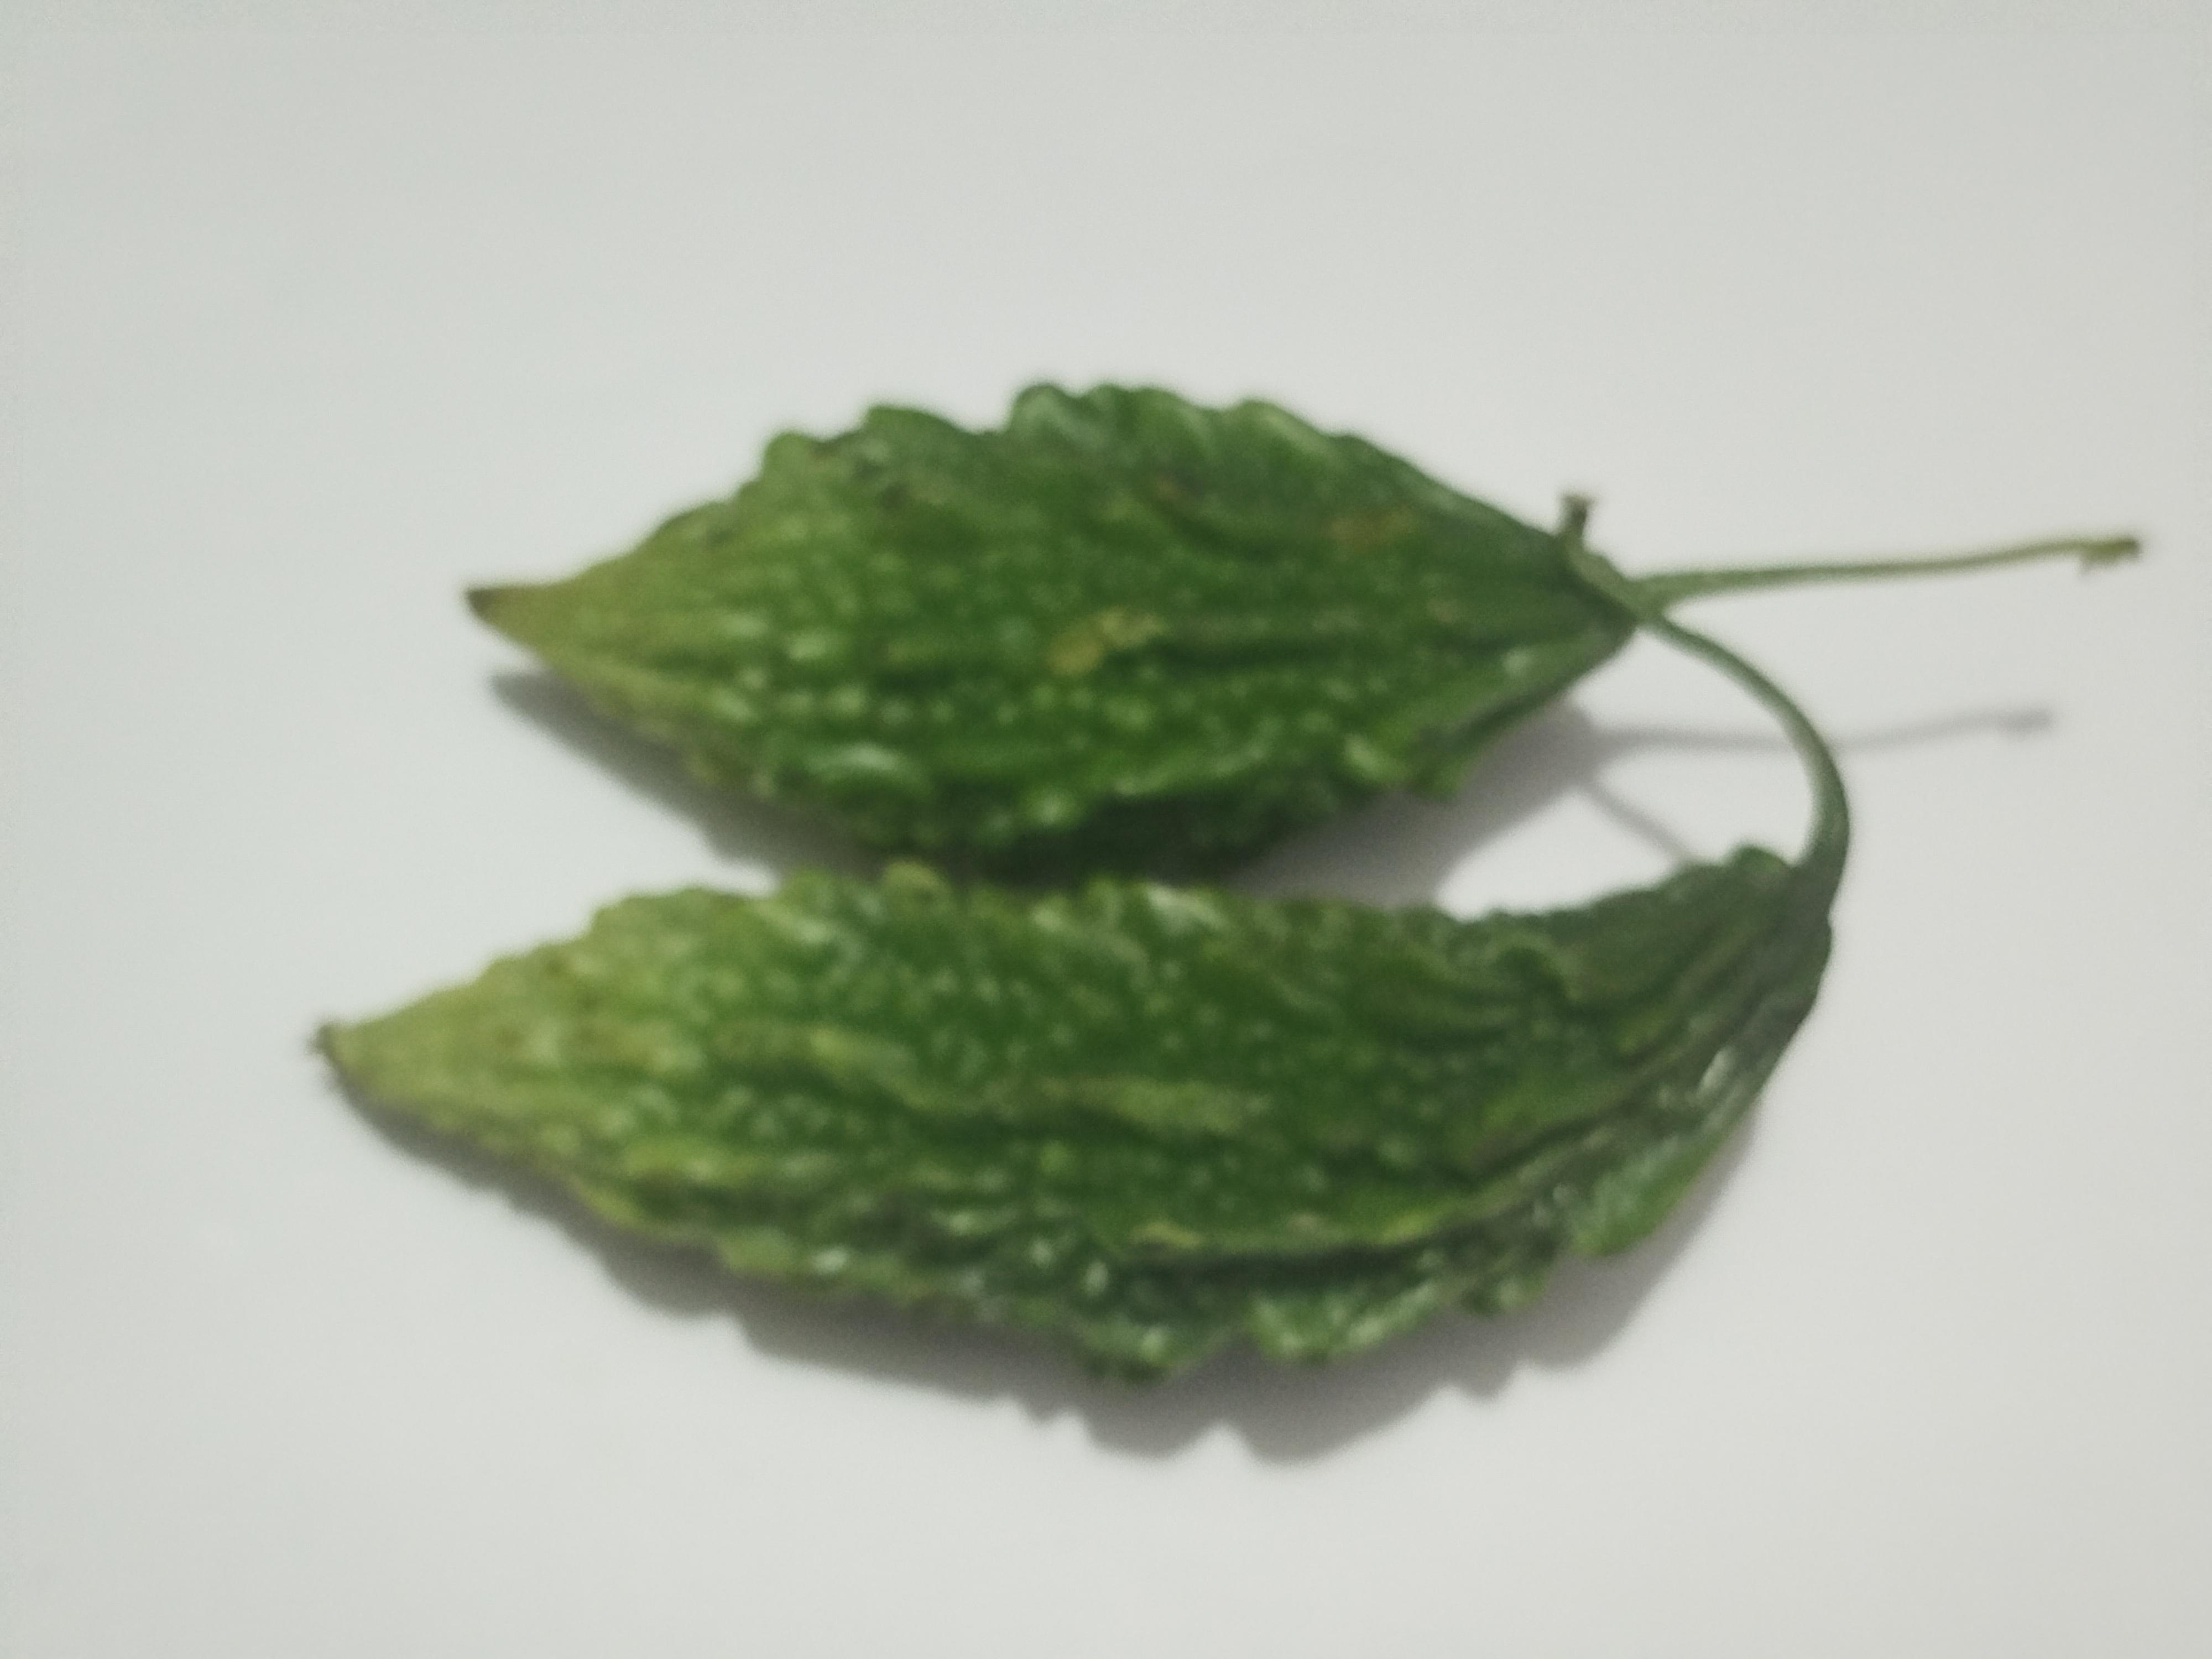
Label: Bitter melon